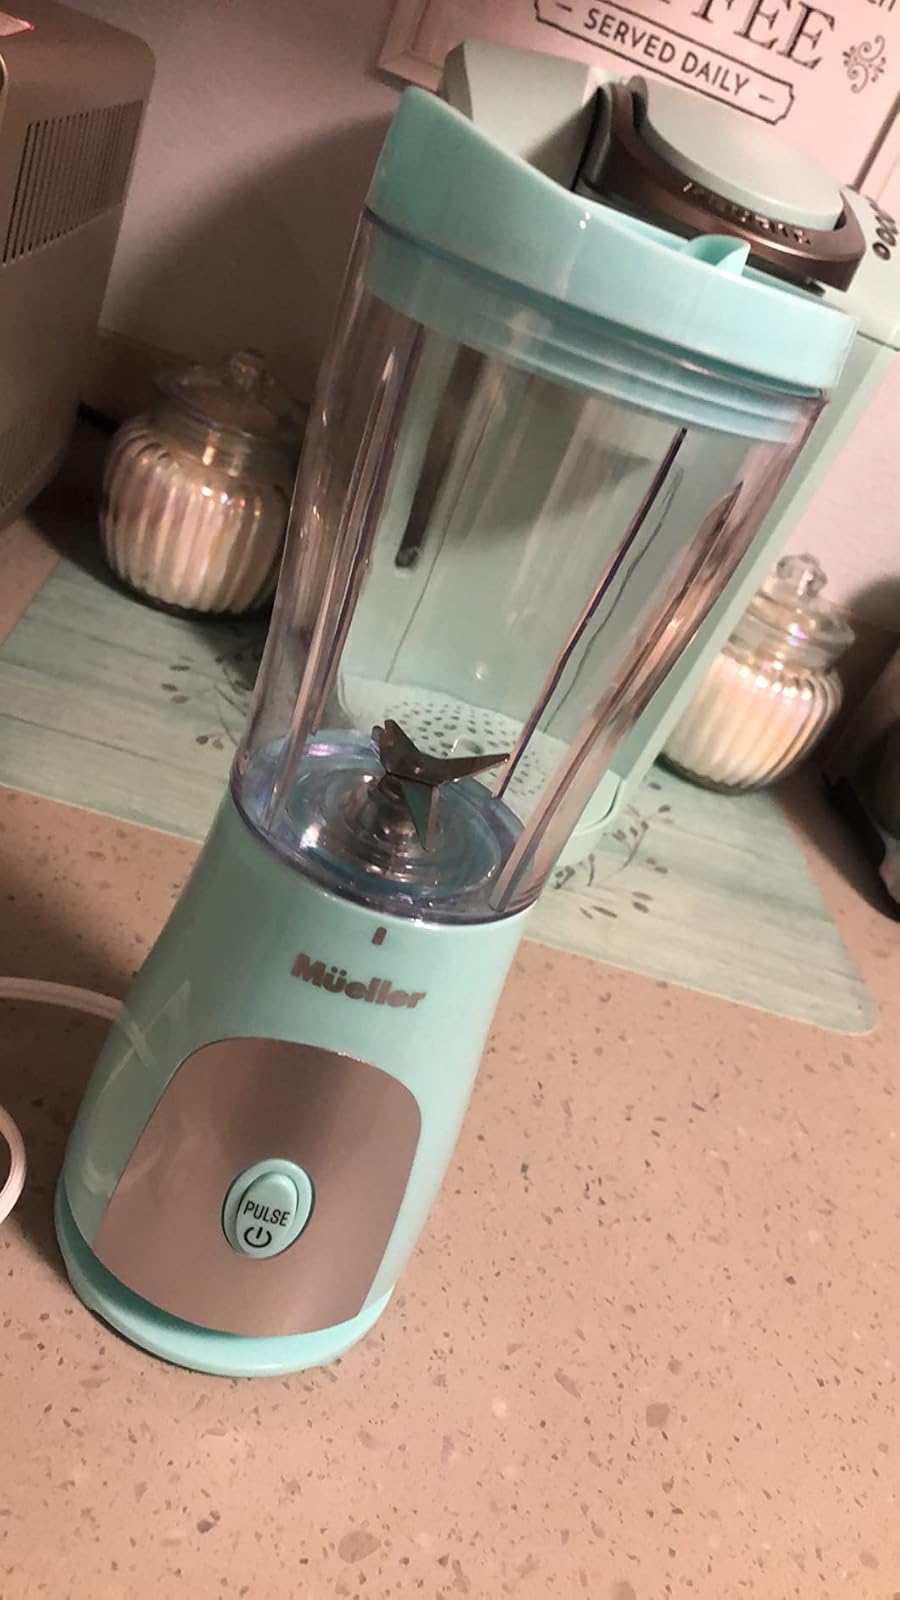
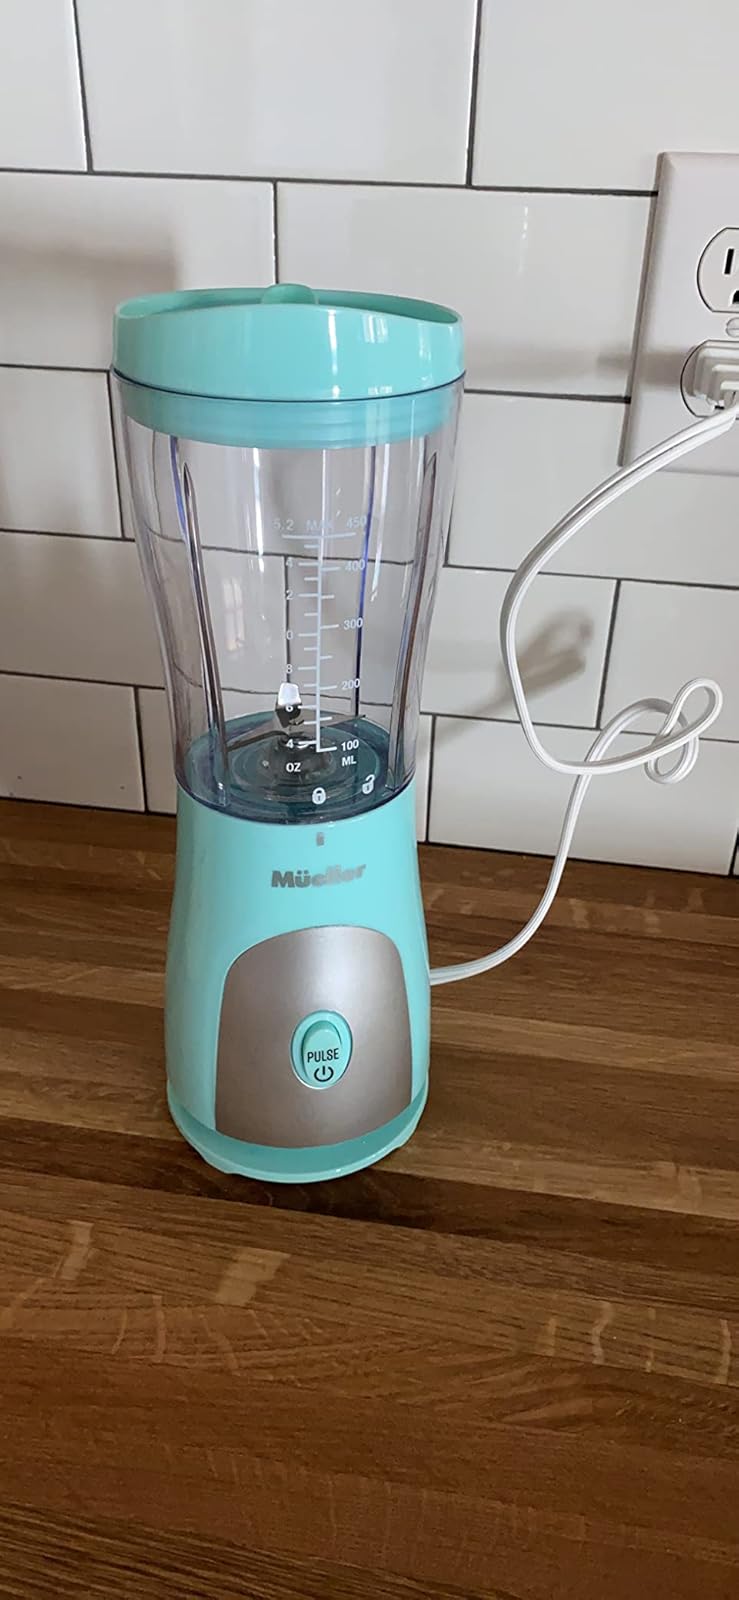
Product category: items_blender
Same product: yes